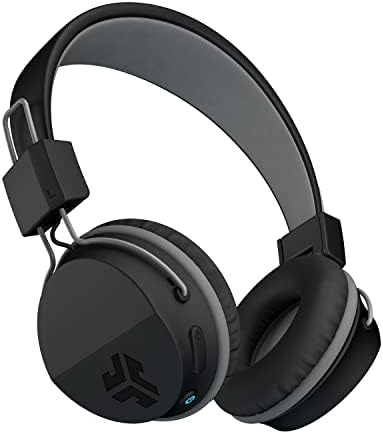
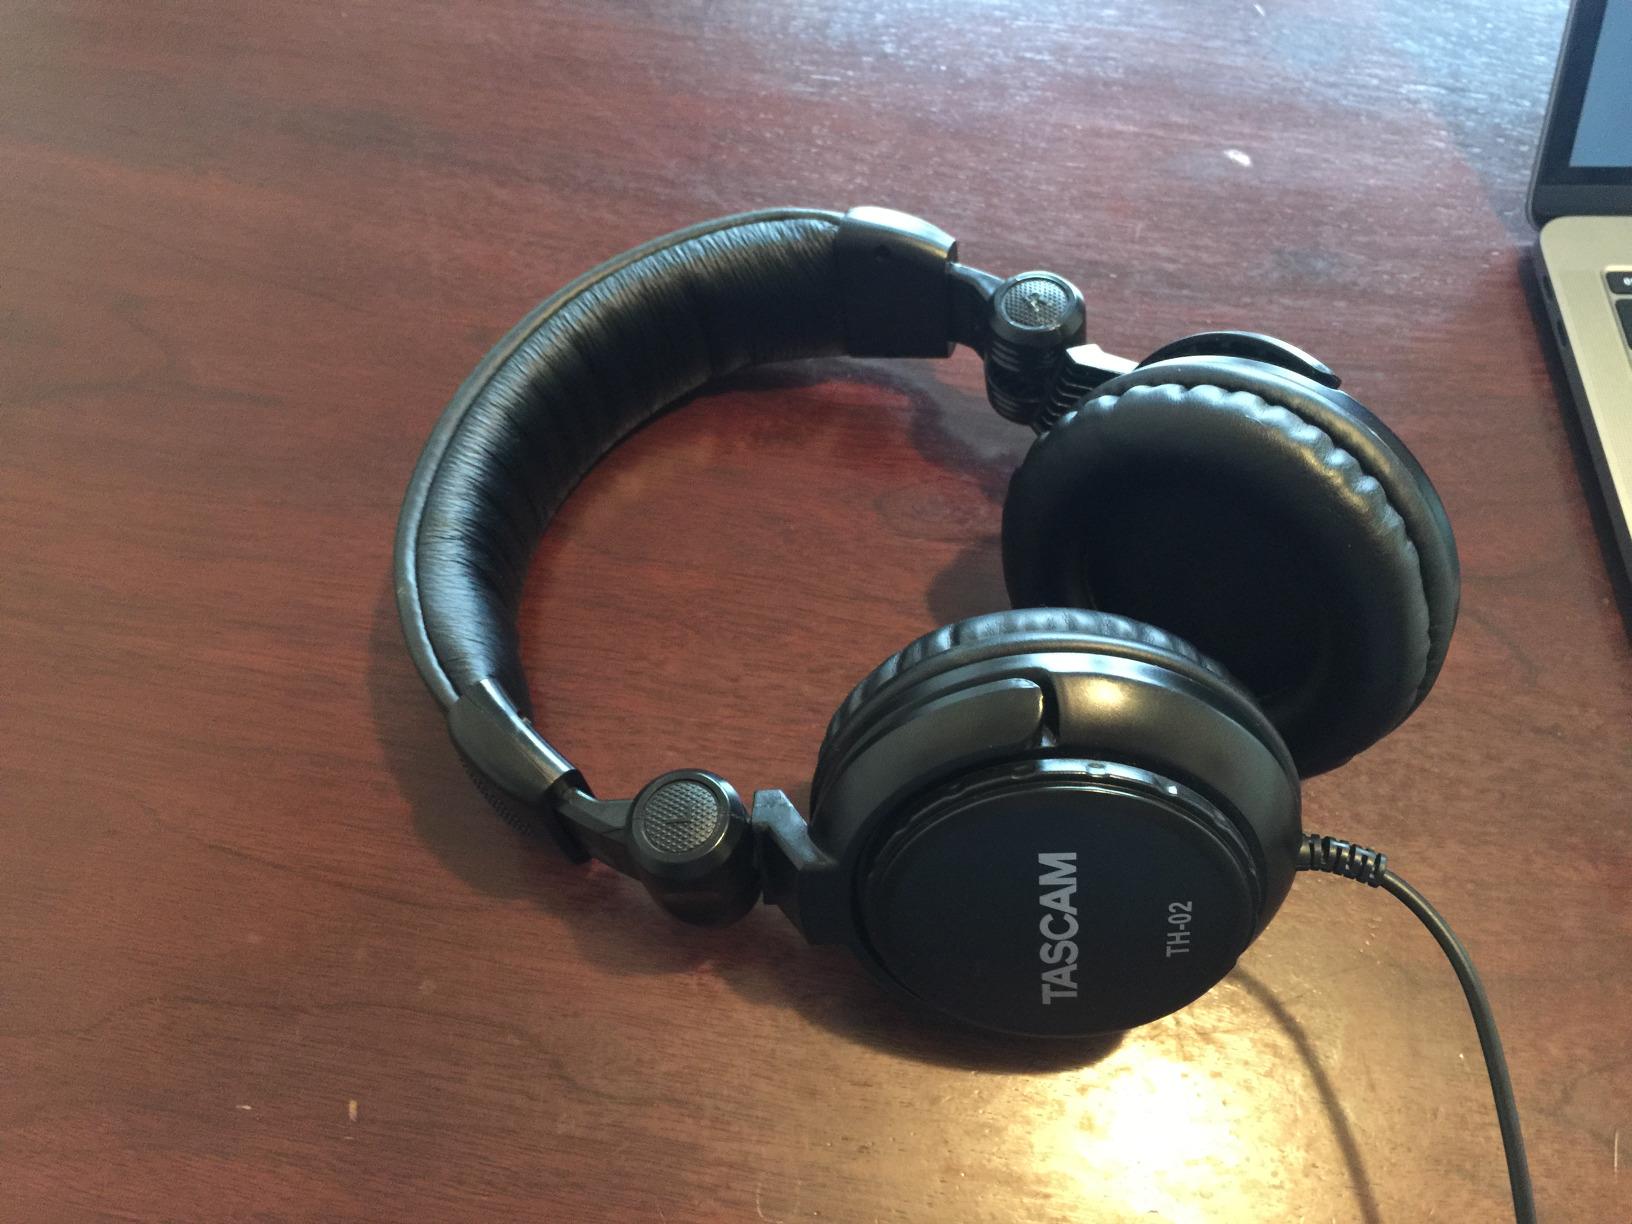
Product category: headphones
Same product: no